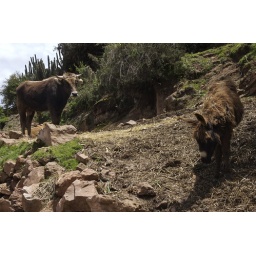
you also see this when you mountain bike in Peru